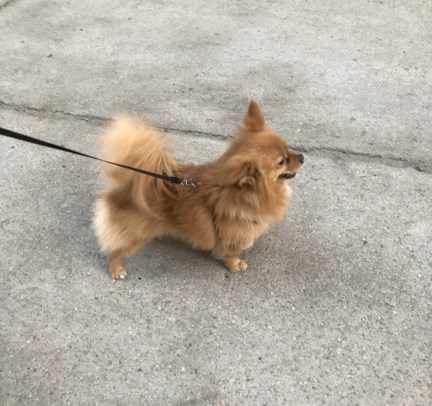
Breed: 1936-n000005-Pomeranian